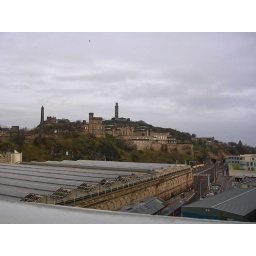
Calton Hill in the background, while the glass building in the foreground is the train station.